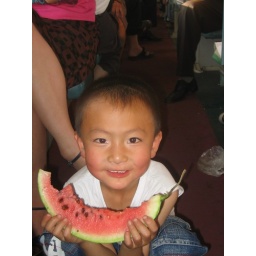
kid eating watermelon in the train